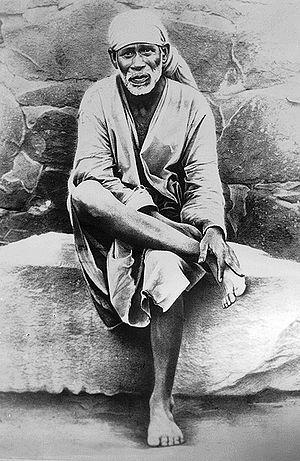
Shirdi Sai Baba ou Sai Baba de Shirdi est un guru indien, fakir et yogi, qui enseigna à Shirdi, né le 28 septembre 1838 et mort le 15 octobre 1918. C'est un des saints les plus populaires en Inde au XXᵉ siècle, aussi bien pour les musulmans que pour les hindous, ainsi que pour les zoroastriens.